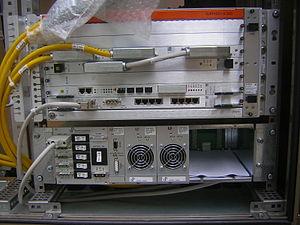
DSLAM, est le sigle de l'anglais « digital subscriber line access multiplexer », soit en français, « multiplexeur d'accès à la ligne d'abonné numérique ».
L’ADSL est une technique de communication numérique de la famille xDSL. Elle permet d'utiliser une ligne téléphonique, une ligne spécialisée, ou encore une ligne RNIS, pour transmettre et recevoir des données numériques de manière indépendante du service téléphonique conventionnel. À ce titre, cette méthode de communication diffère de celle utilisée lors de l'exploitation de modems dits « analogiques », dont les signaux sont échangés dans le cadre d'une communication téléphonique. La technologie ADSL est massivement mise en œuvre par les fournisseurs d'accès à Internet pour le support des accès dits « haut-débit ».